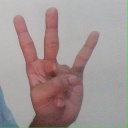
अक्षर: क्ष